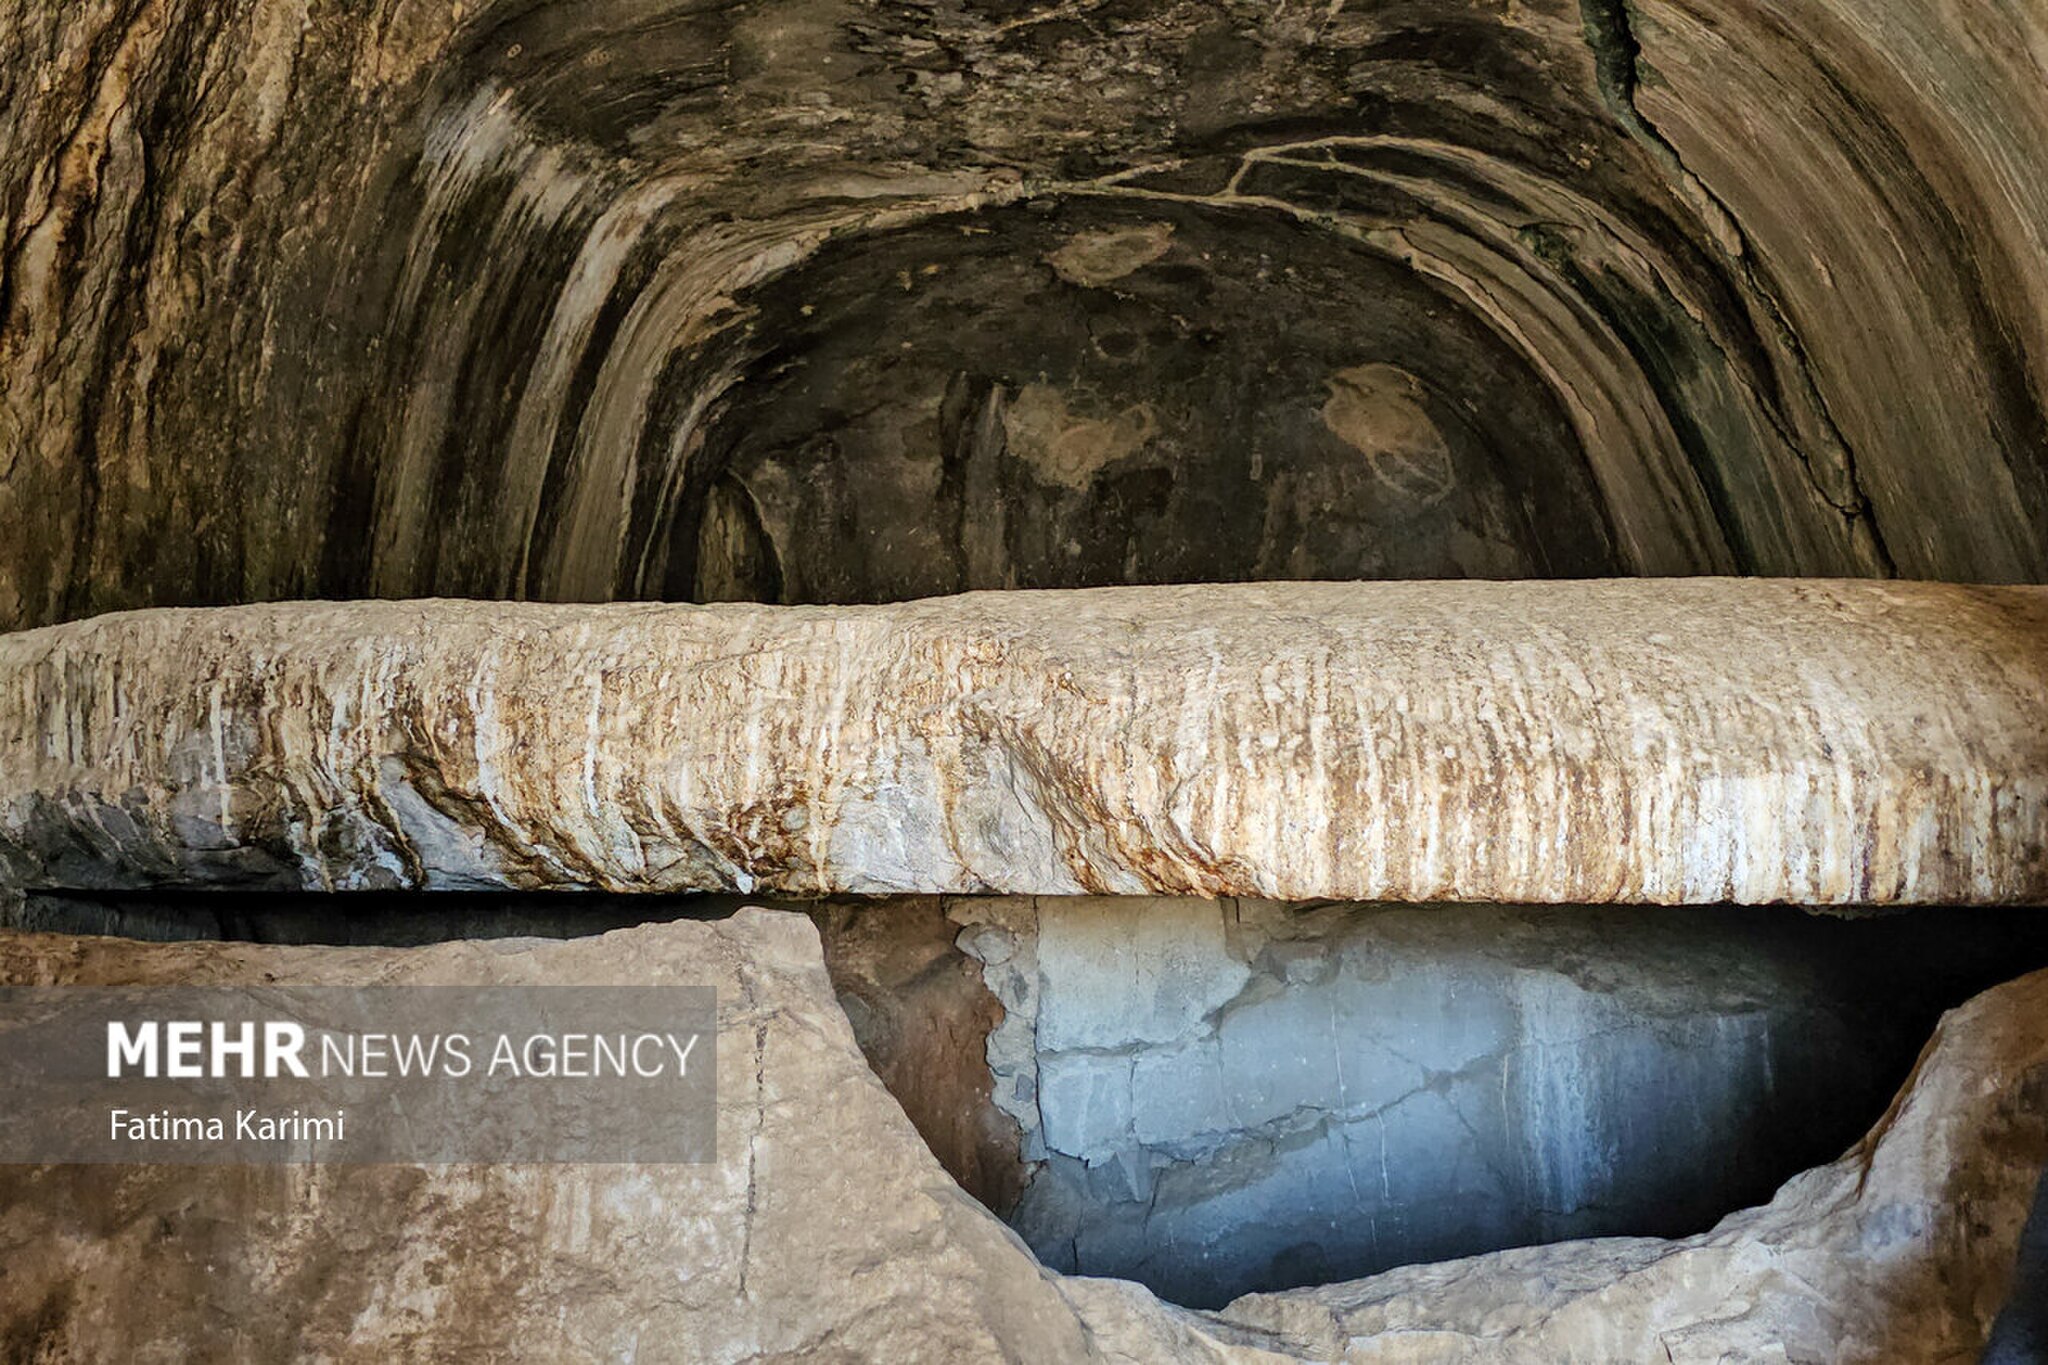
Title: Xerxes Tomb 2025 (9) Mehr
Description: «The tomb of Xerxes is located in Naqsh-e Rostam of Fars province, where the Achaemenid kings are buried. The stone reliefs on the top of Hajiabad Mountain tell the story of the heroism of the people who once lived in the great Iran. However, in a part of the archaeological site of Naqsh-e Rostam, there is a small space at a height of 26 meters, where archaeologists believe that Xerxes, the fifth Achaemenid king and the son of Darius I, was placed here. In this stone site, which has been carved in the heart of the mountain, there are three graves next to each other, one of which belongs to Xerxes, but the other two are not sure whether they belong to Xerxes' daughter and wife or not. The architecture inside the tomb is simple, and its doors were once closed forever, but Alexander and his army attacked it, ripped out a stone door, and turned the tomb upside down in order to obtain precious objects. Whether they succeeded or not and whether there were objects next to these graves or not, no one knows. What remains are a few semi-cylindrical tombstones on three empty graves, parts of which have also been broken. Around this tomb in the outer space, a motif of Xerxes and Foruhar is engraved
Date: 27 April 2025 - 14:52
Categories: Tomb of Xerxes I, Photos from Mehrnews.com, April 2025 in Iran, Photos by Fatima Karimi for Mehr News Agency